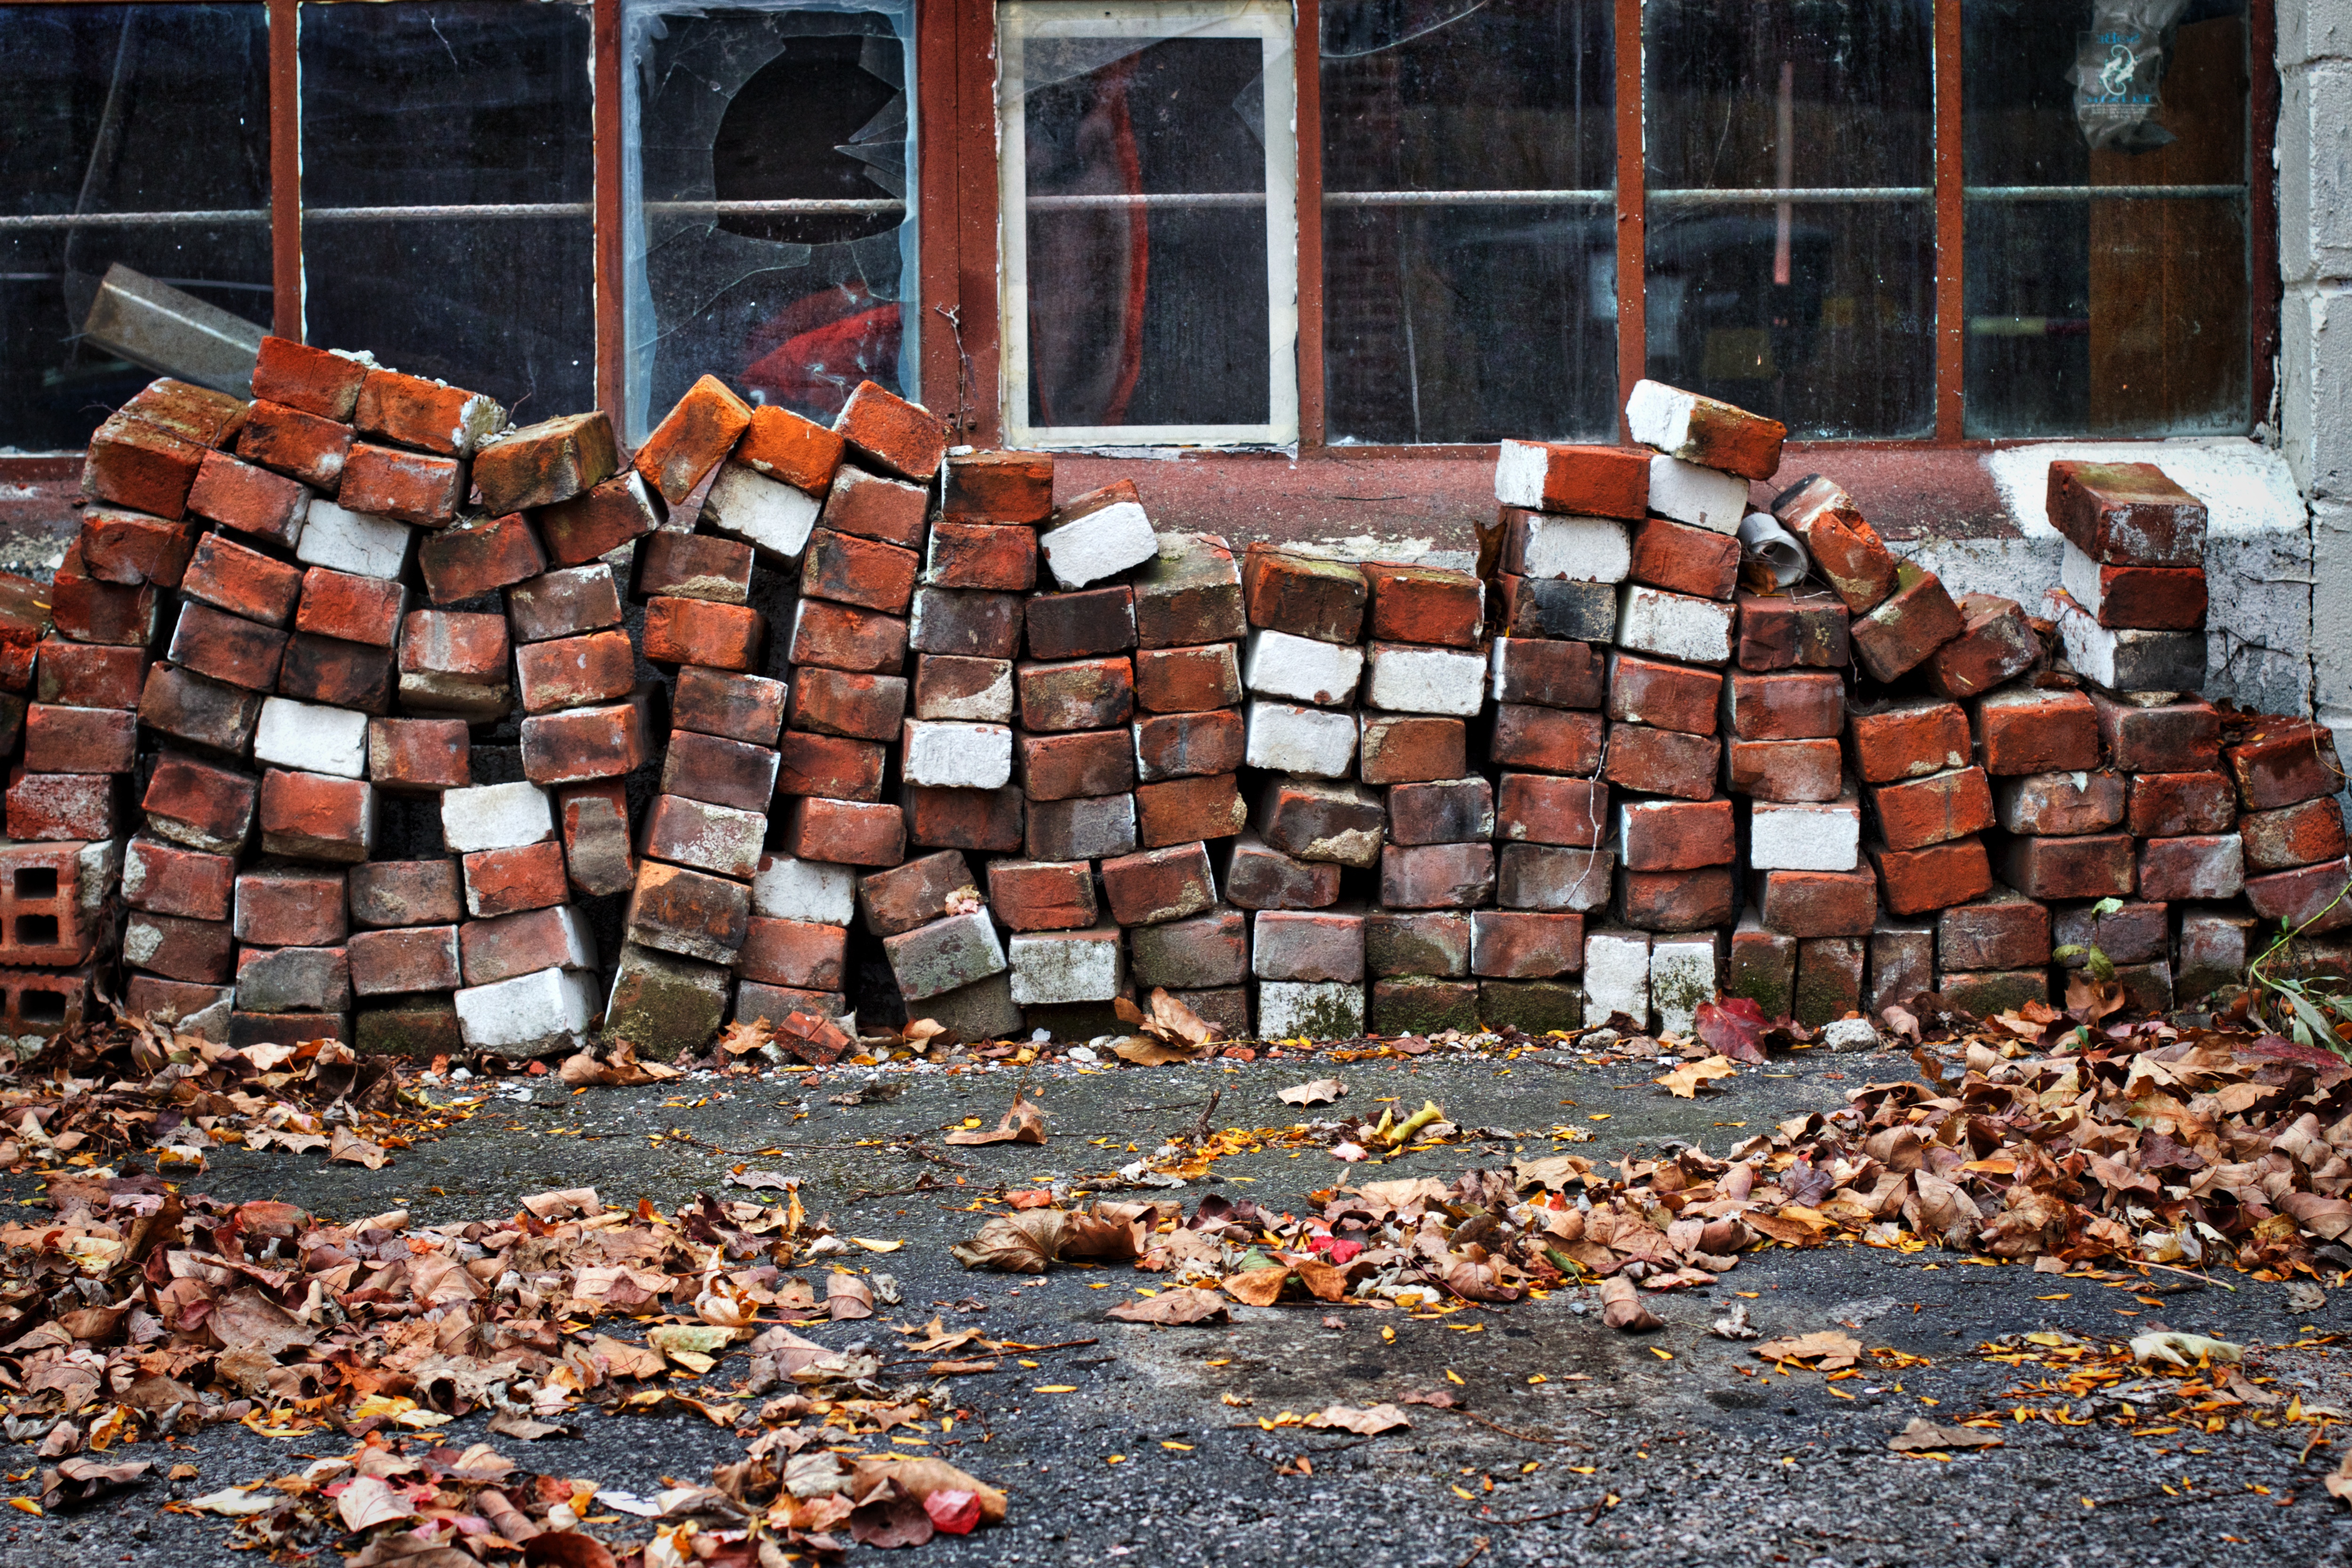
rock, wood, wall, brick, material, leaves, waste, plan, brickwork, 2015365, urban area